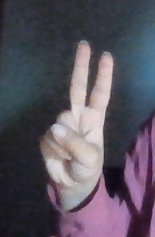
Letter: taa